Sri Sathya Sai district

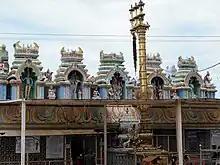
Sri Khadri Lakshmi Narasimha Swamy Temple, Kadiri

Sathya Sai Baba, 20th century Indian guru with worldwide devotees was born in Puttaparthi. He contributed to improving the infrastructure of the Rayalaseema region by building schools, university, free healthcare institutions and drinking water projects.